Windcatcher

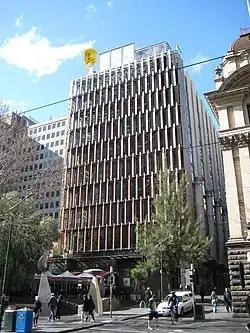
Council House 2. Wind towers in concrete canyon to the left.

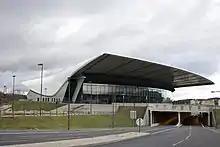
The Zénith de Saint-Étienne Métropole has an extremely wide aluminium windcatcher scoop.

Windcatchers are a common feature across many Middle Eastern countries, influenced by the spread of Islamic culture.